Backus–Naur form

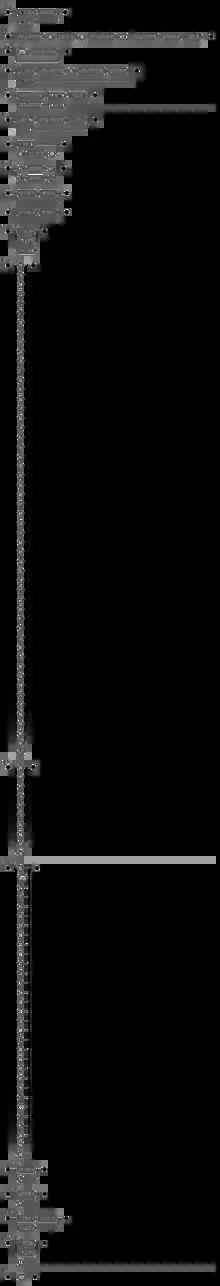
BNF syntax diagram

::= "<" ">" "::="